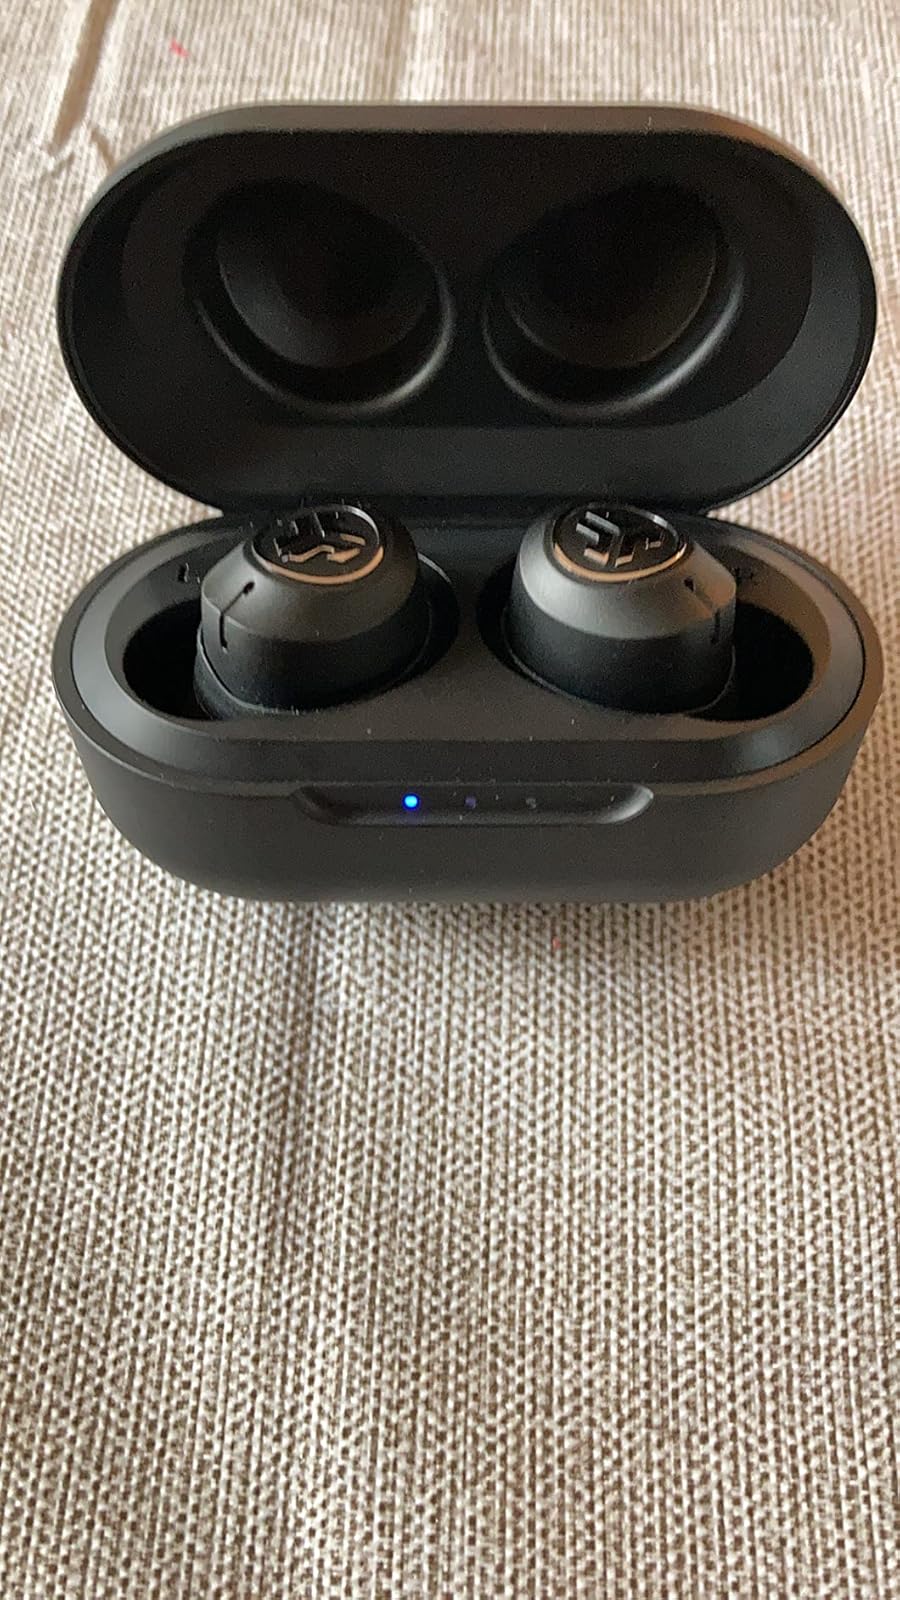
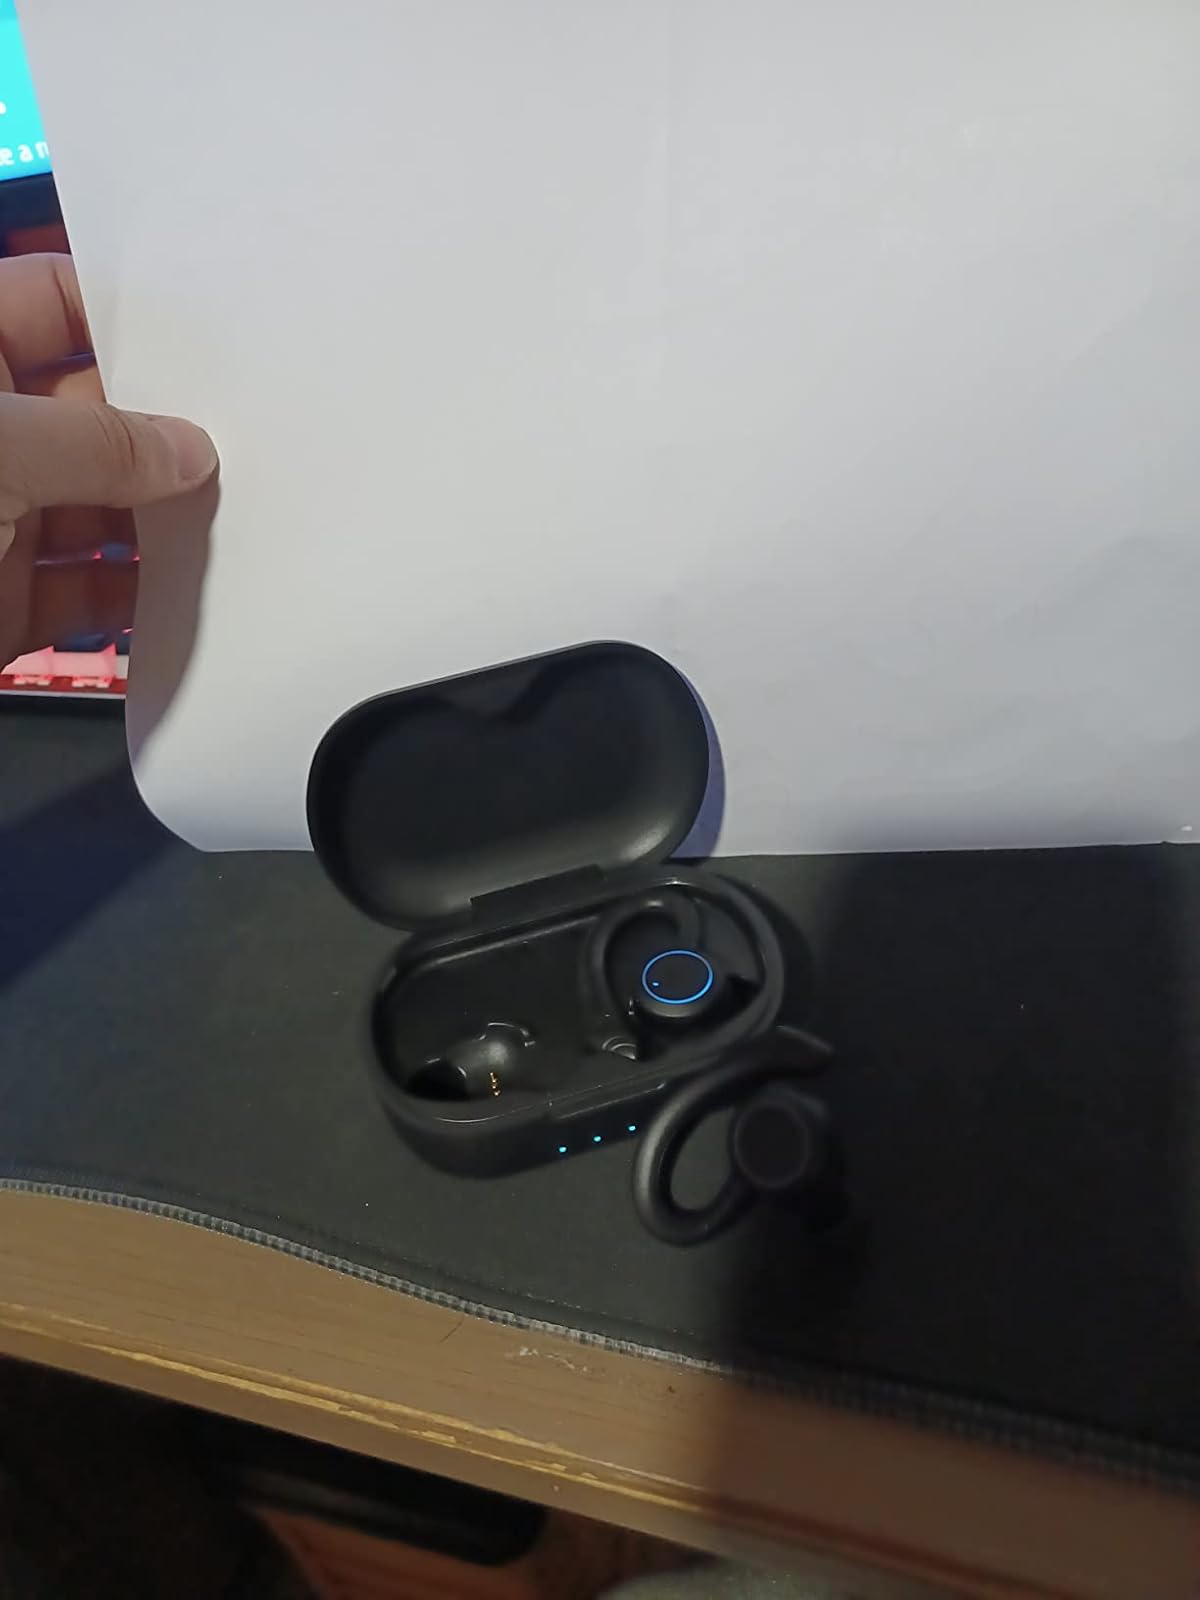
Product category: earbuds
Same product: no